Congregation of the Sacred Hearts of Jesus and Mary

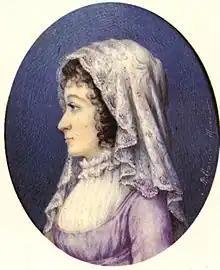
Servant of God Henriette Aymer de La Chevalerie

During his underground ministry in 1794, Coudrin met Henriette Aymer de Chevalerie. She had been imprisoned for hiding a priest. Upon her release, she told Coudrin of a vision she had while in prison calling her to the service of God. Coudrin and Henriette Aymer de Chevalerie shared with each other their visions of creating a religious institute in the midst of danger for Roman Catholics in France.